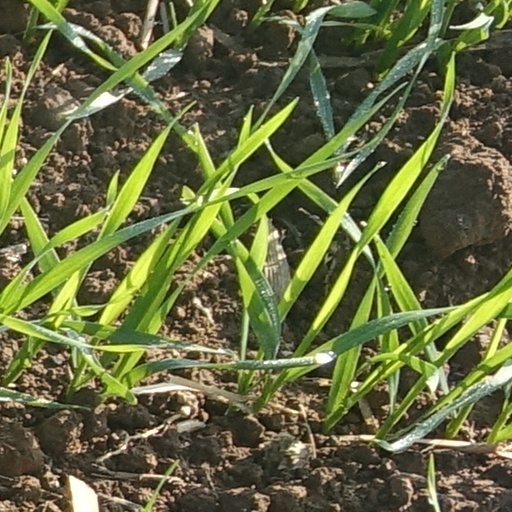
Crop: wheat